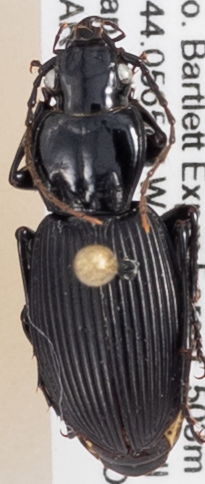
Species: Pterostichus lachrymosus
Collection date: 2022-07-20
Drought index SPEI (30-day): -0.988
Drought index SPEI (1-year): -0.8
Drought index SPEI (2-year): -1.314